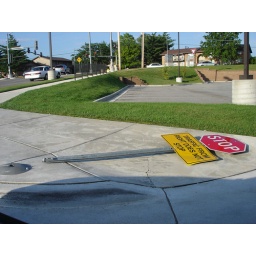
this stop sign on the corner by our house was knocked down during the storm